An Hour with Chekhov

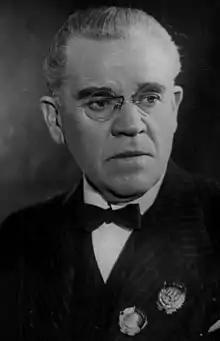
Ivan Moskvin played two roles in the film; Chervyakov and Ochumelov.

In the story "The Death of a Government Clerk", much of which was shot in the realistic tradition, in the finale the director suddenly uses elements of fantasy – they are found in the episode when the General towering over from the colossal table looks down at the small huddled officer; Bryzgalov at this point resembles a giant, Chervyakov (whose imagination spawns the vision) – a "bug".